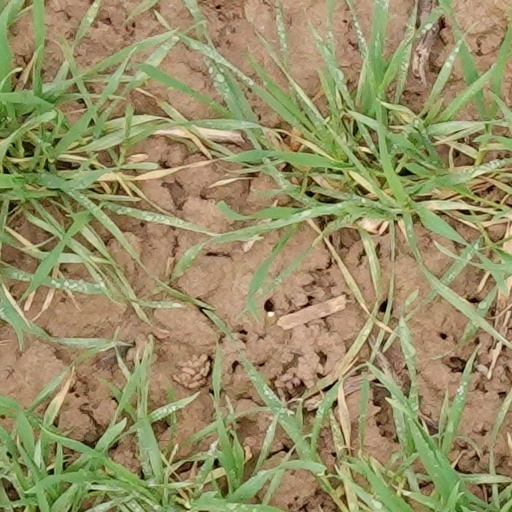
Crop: wheat